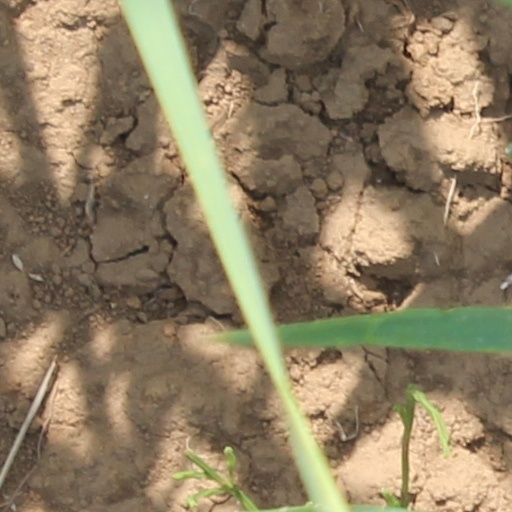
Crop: wheat